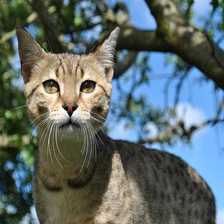
Species: cat
Breed: Egyptian Mau